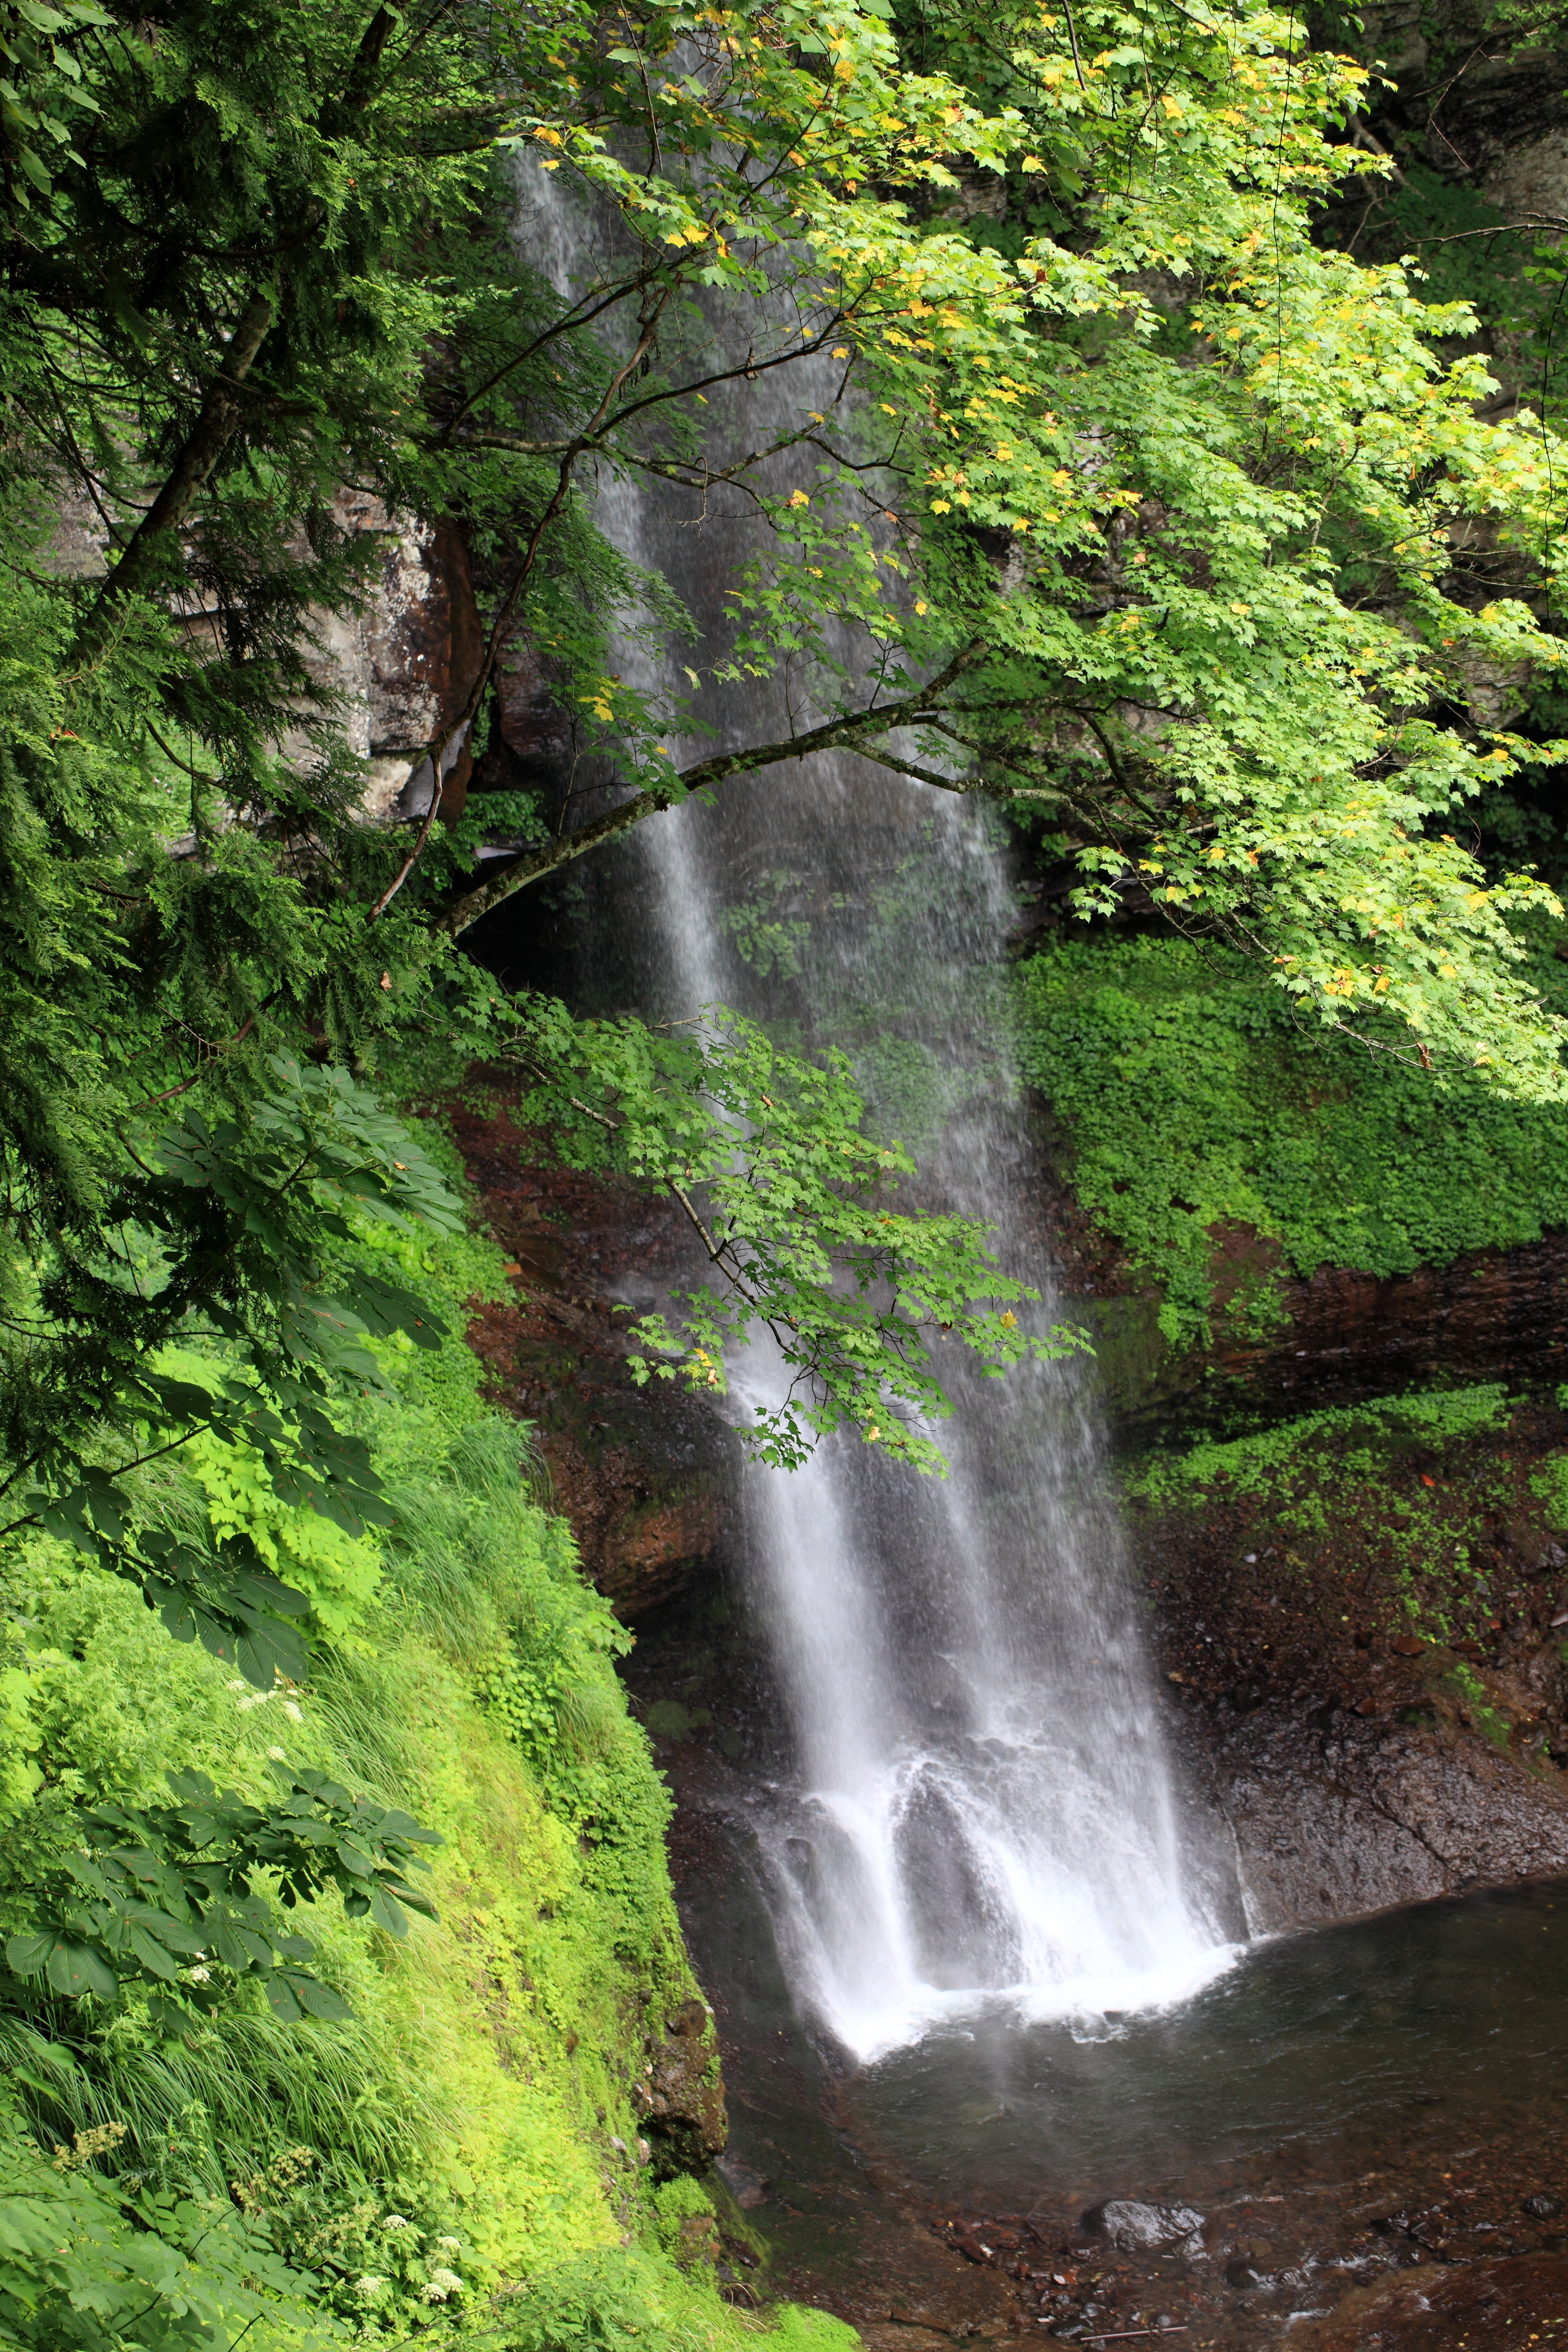
tree, water, forest, waterfall, stream, high, autumn, body of water, rainforest, ravine, 5d, wasserfall, hires, markii, water feature, watercourse, hi, res, resolution, gunma, minakami, hodaigi, urami